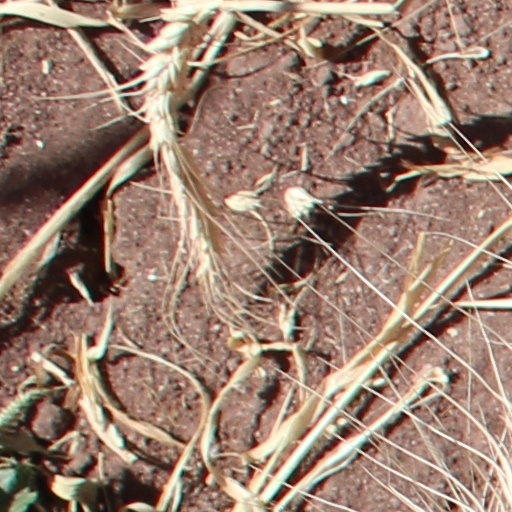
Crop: wheat